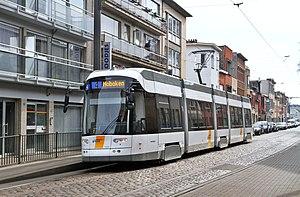
Tramway Flexity 2 Albatros du réseau d'Anvers sur la ligne 4 vers Hoboken à l'arrêt Florent Pauwels à Deurne.
Le tramway d’Anvers est exploité depuis 1991 par la société De Lijn. Le réseau compte 14 lignes, qui s’étendent sur sept districts de la ville d’Anvers et sept communes limitrophes.